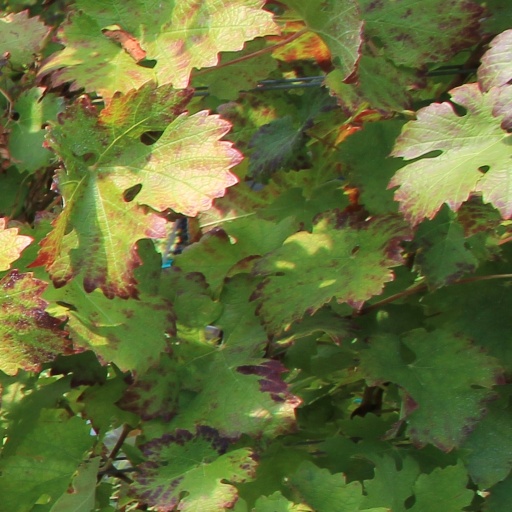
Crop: grape